Louis XIV

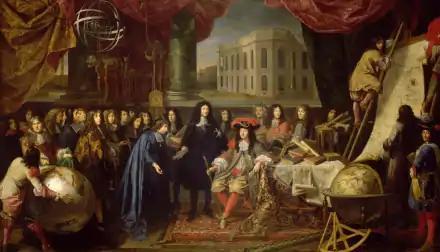
Members of the with Louis in 1667; in the background appears the new Paris Observatory.

People in France were complaining about the expansion of royal authority, the high rate of taxation, and the reduction of the authority of the Parlement de Paris and other regional representative entities. Paris erupted in rioting as a result, and Anne was forced, under intense pressure, to free Broussel. Moreover, on the night of 9–10 February 1651, when Louis was twelve, a mob of angry Parisians broke into the royal palace and demanded to see their king. Led into the royal bed-chamber, they gazed upon Louis, who was feigning sleep, were appeased, and then quietly departed. The threat to the royal family prompted Anne to flee Paris with the king and his courtiers.